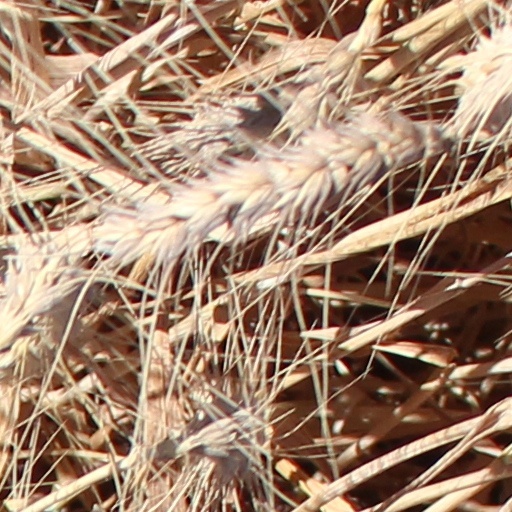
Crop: wheat